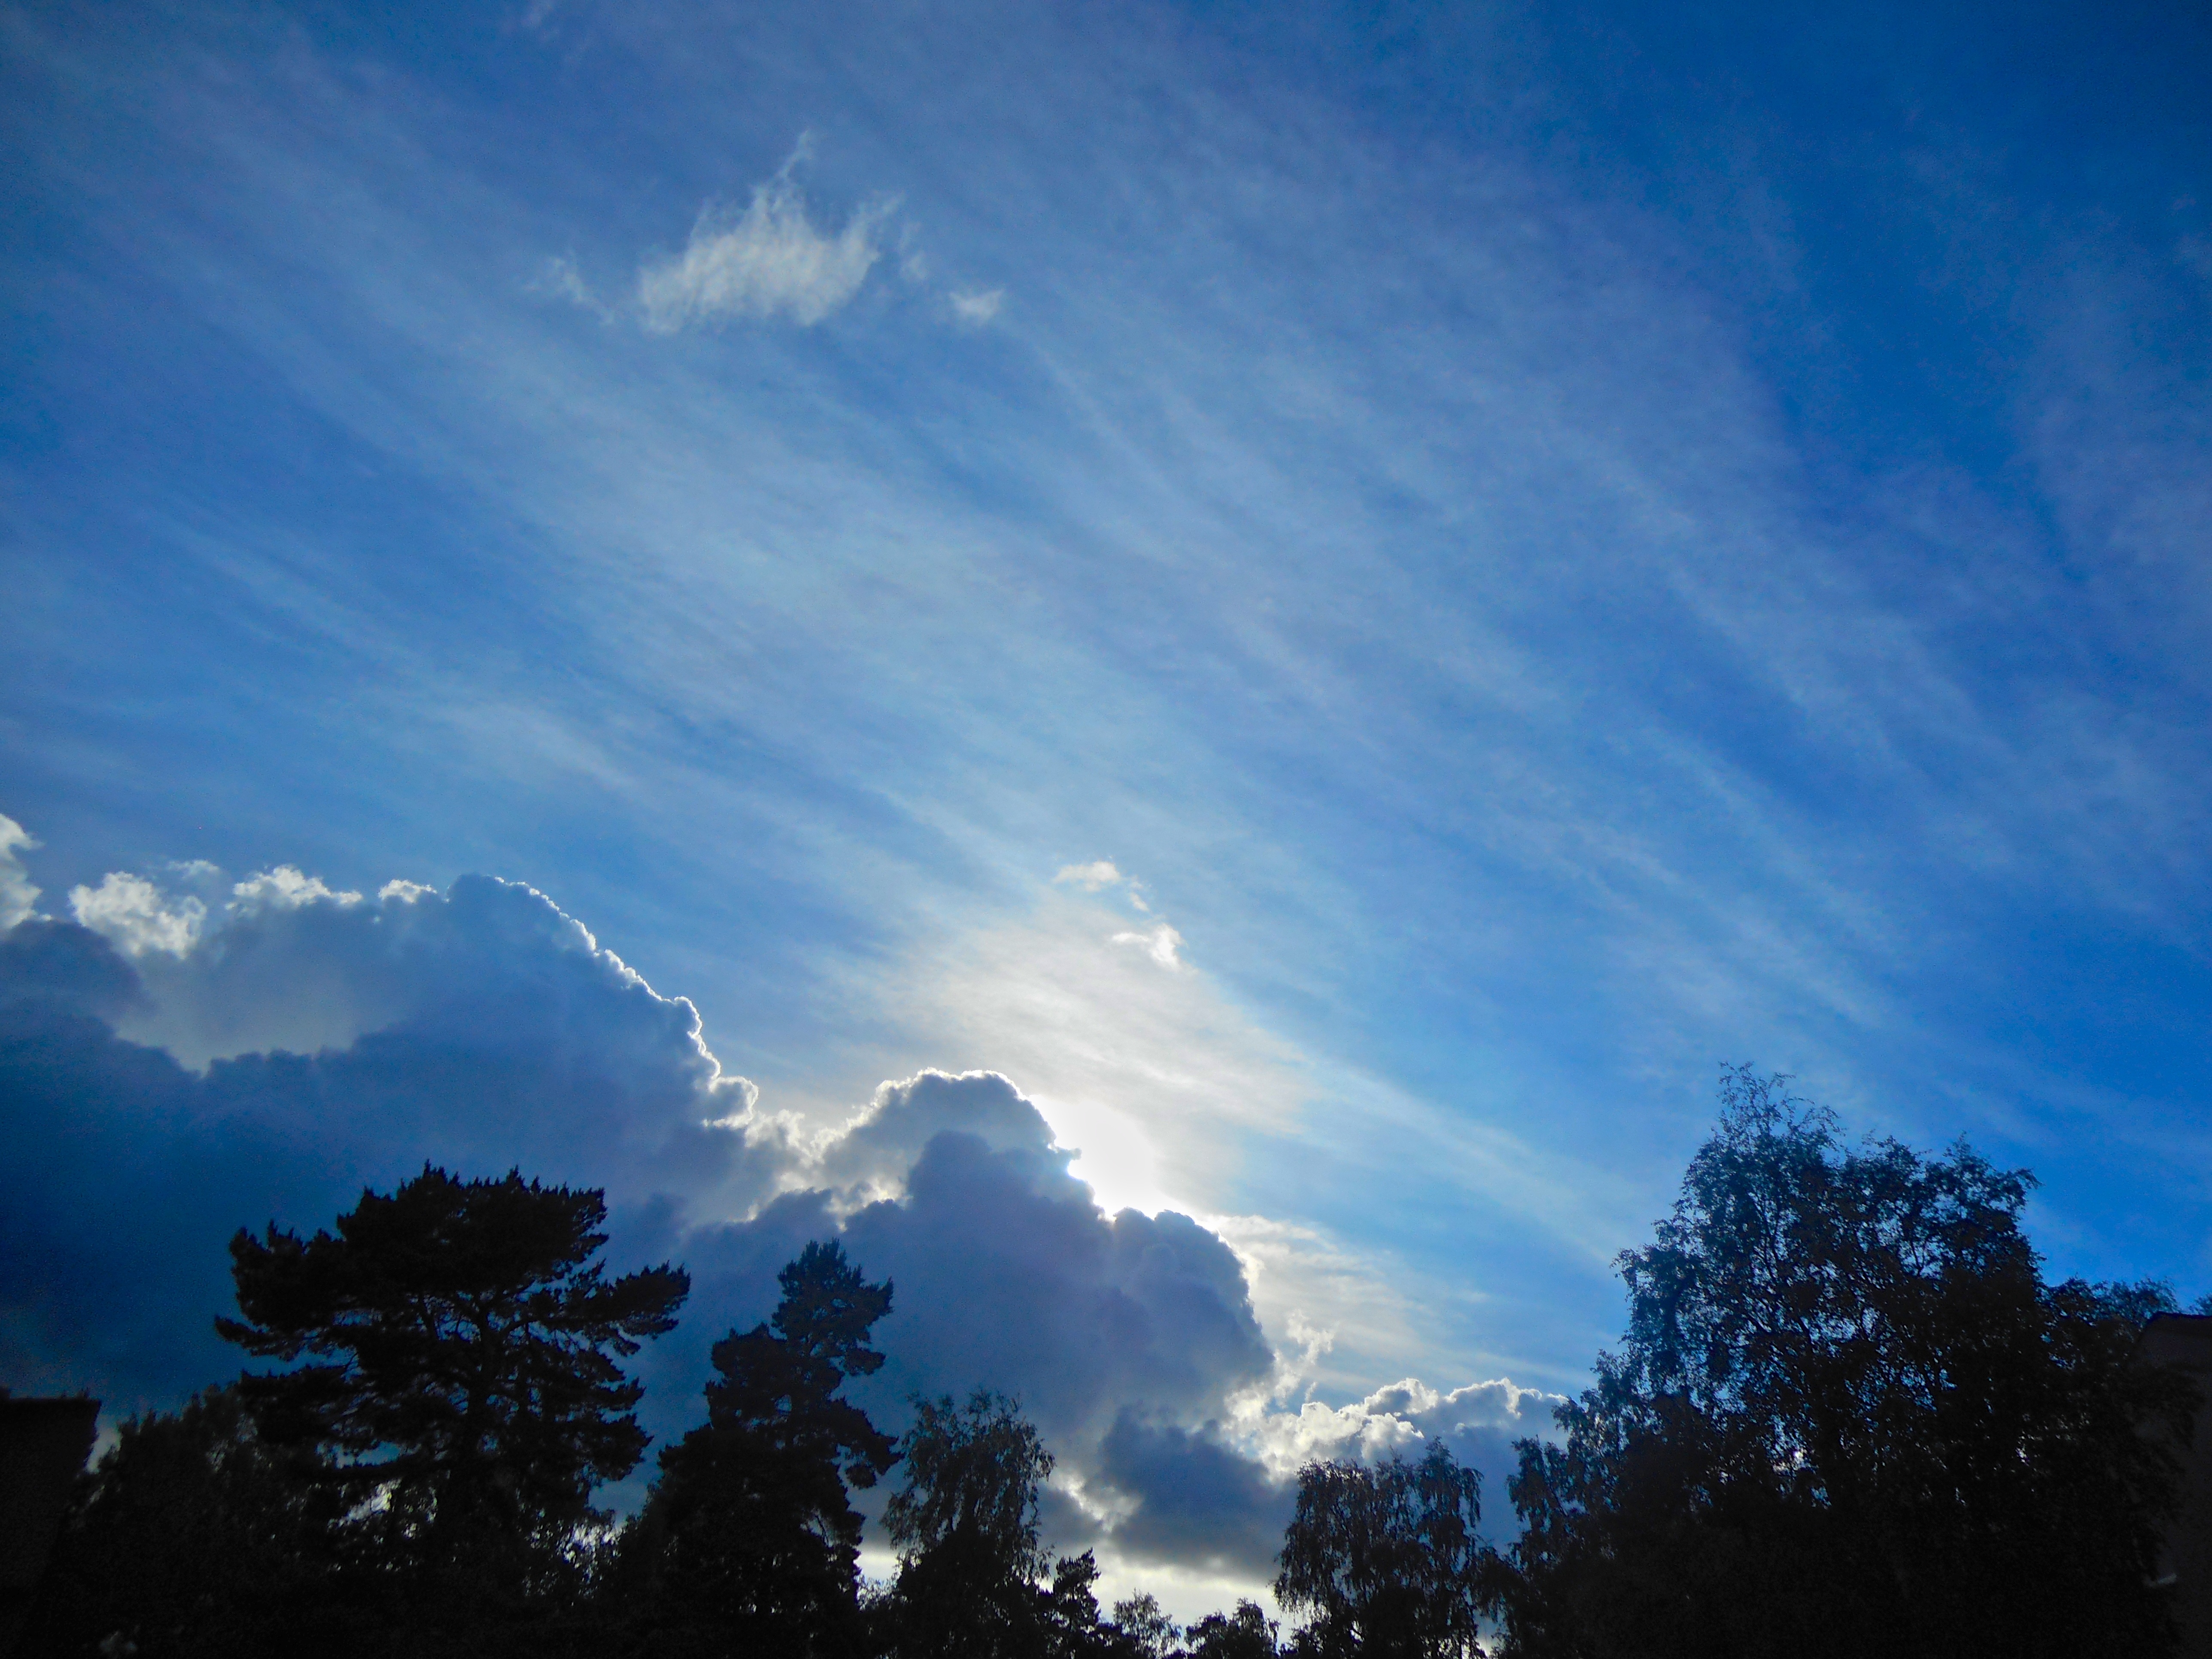
tree, nature, horizon, mountain, cloud, sky, sun, sunrise, sunset, sunlight, morning, dawn, atmosphere, mountain range, summer, dusk, evening, weather, cumulus, blue sky, himmel, revelation, meteorological phenomenon, atmospheric phenomenon, mountainous landforms